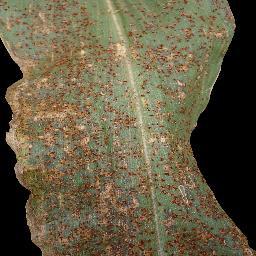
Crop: corn
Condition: (maize)_common_rust